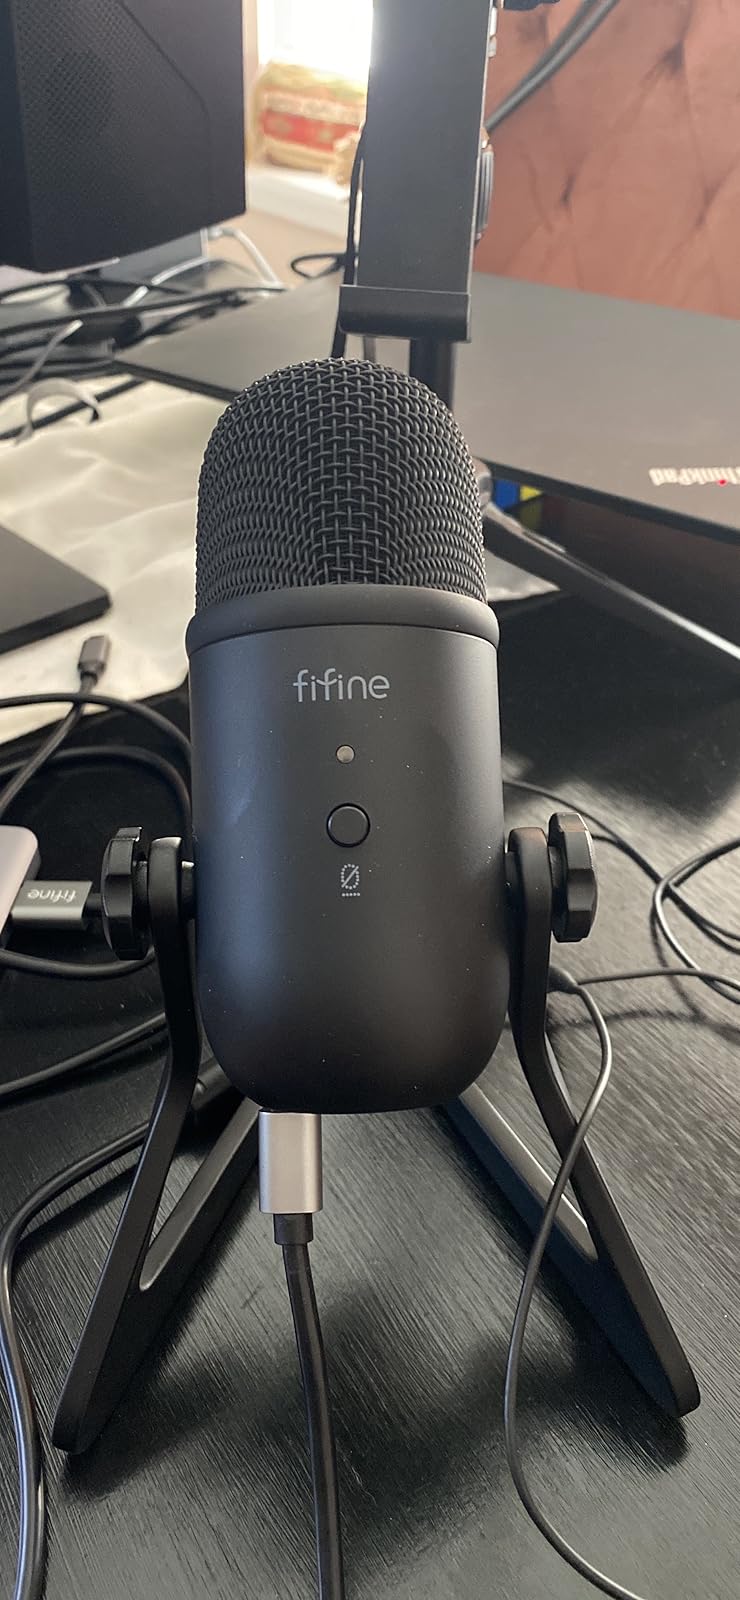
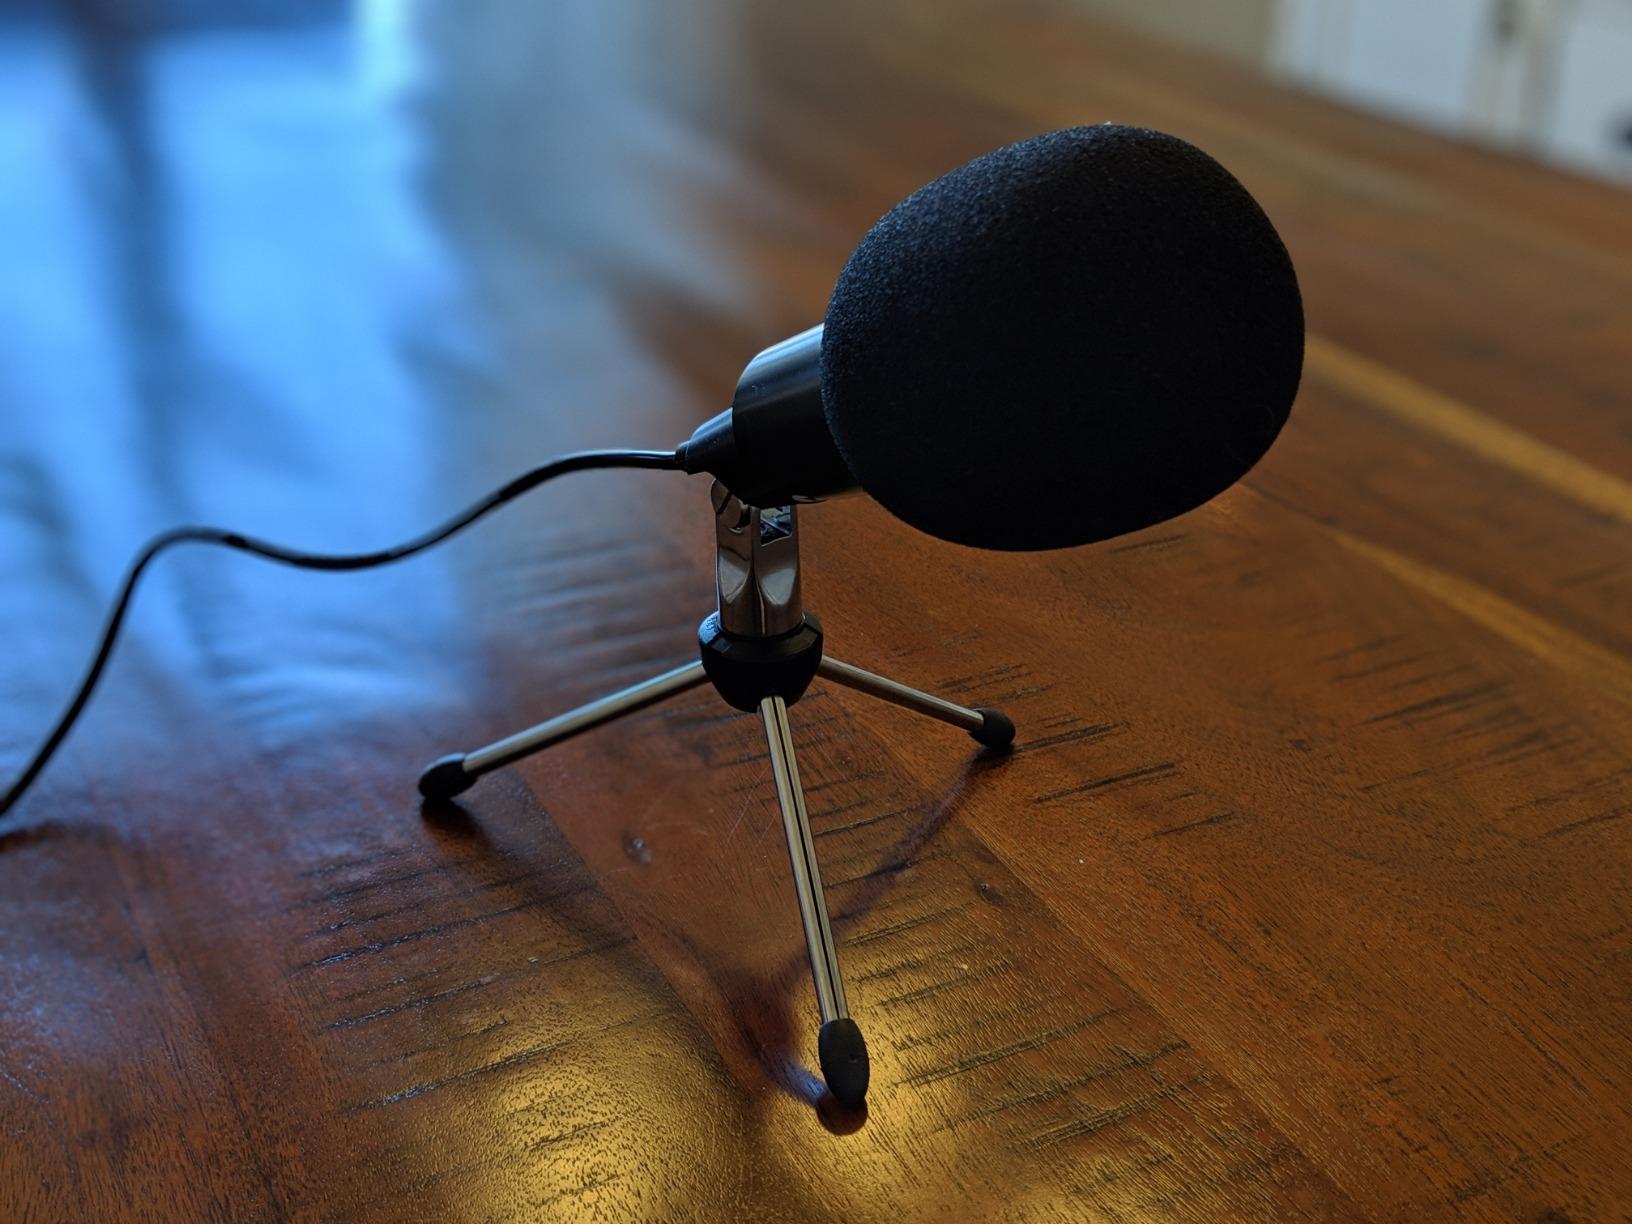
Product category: microphone
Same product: no